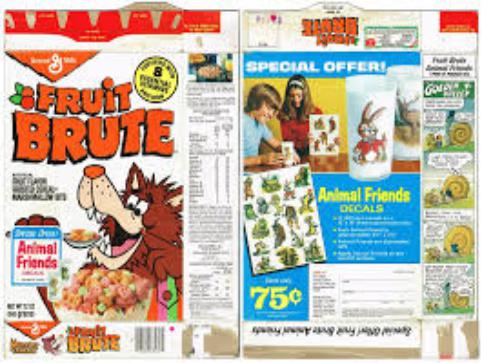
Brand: Fruit Brute
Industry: Food